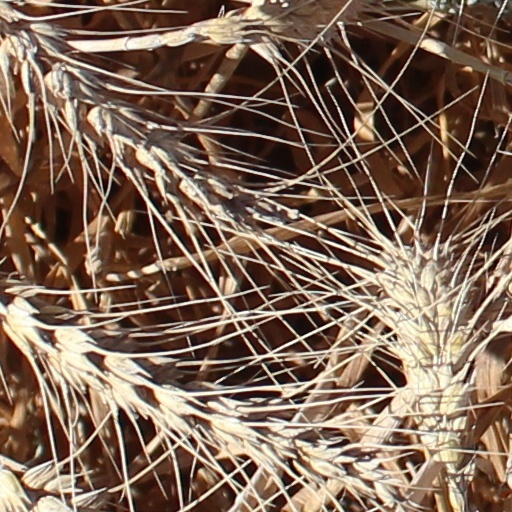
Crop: wheat